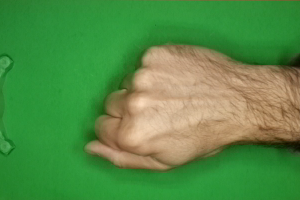
Label: rock